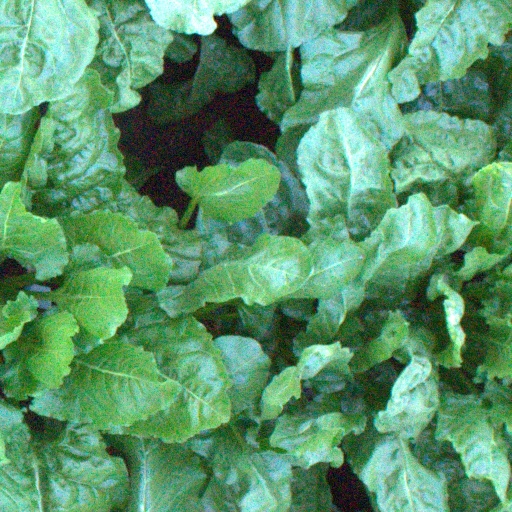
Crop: sugar beet